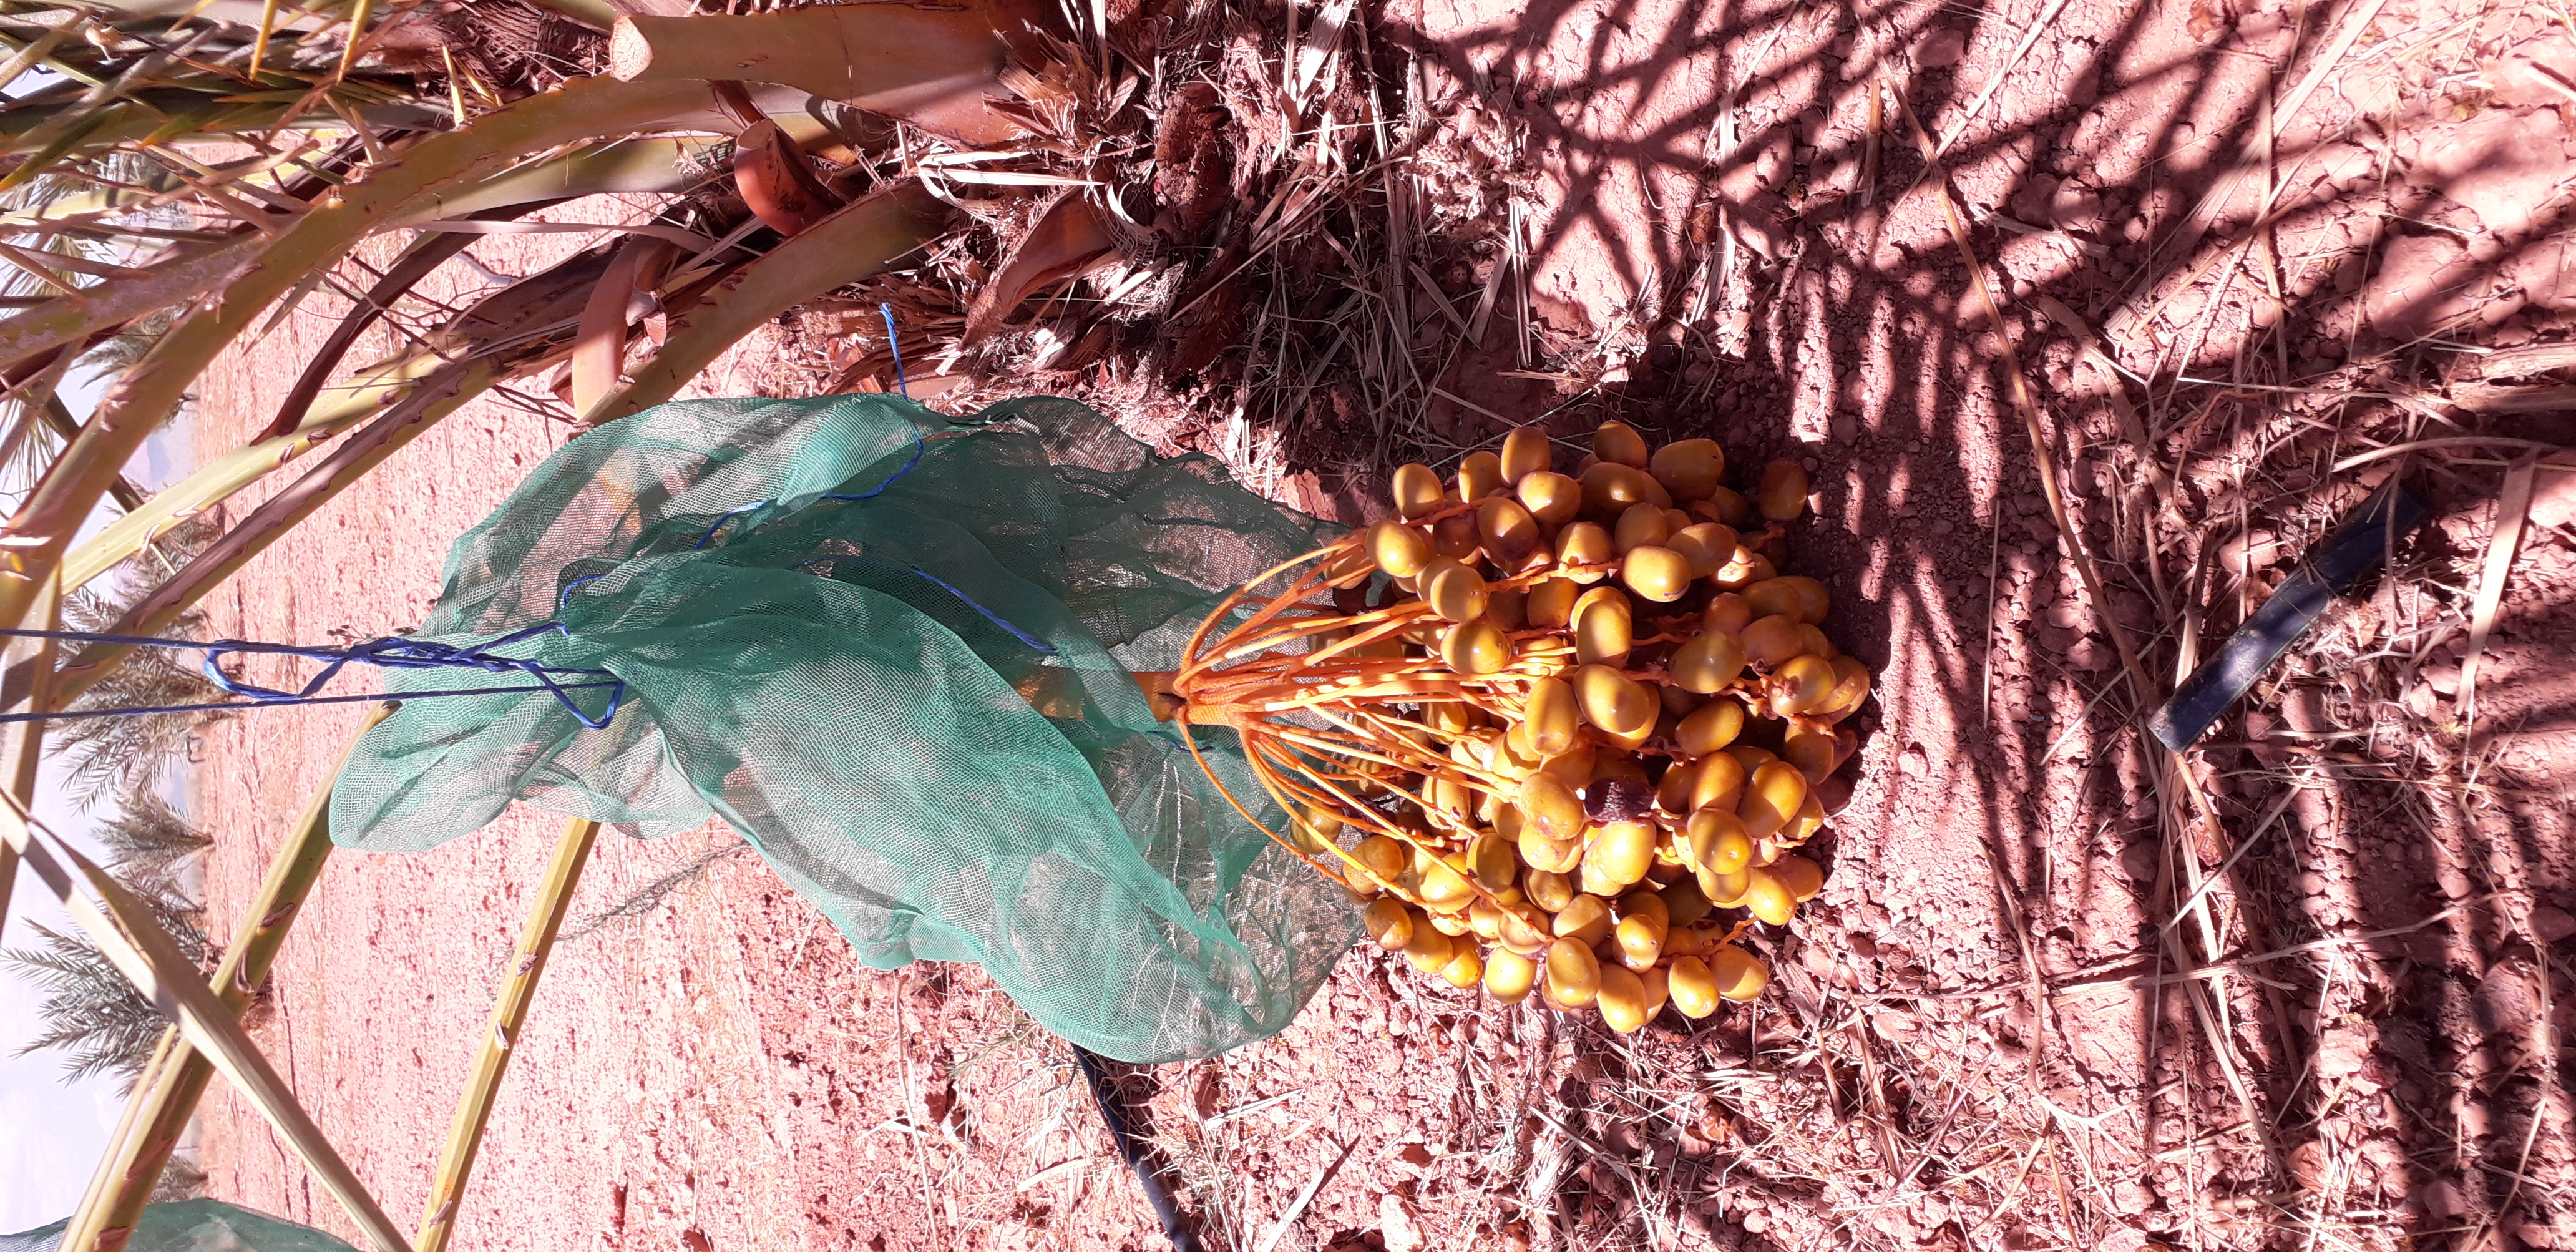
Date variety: Boufagous